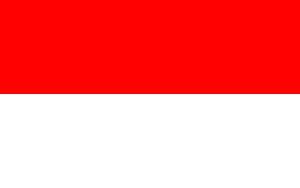
Le drapeau de la Galicie et de Lodomérie est le drapeau adopté en 1809 par les autorités autrichiennes pour le Royaume de Galicie et de Lodomérie. Le drapeau est en usage jusqu'à la dissolution de l'Autriche-Hongrie en novembre 1918.